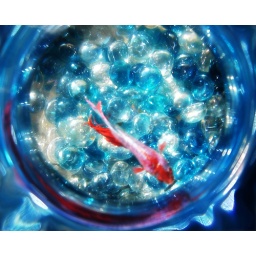
My loved ones sisters pet.. a beta fish that was displayed in this brilliant looking glass water container..